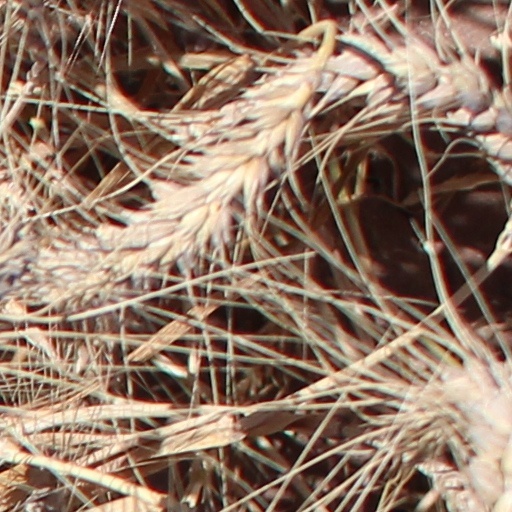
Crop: wheat